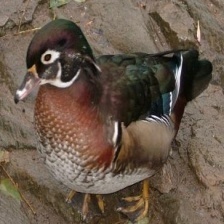
Species: WOOD DUCK
Scientific name: AIX SPONSA
ImageNet parent category: drake